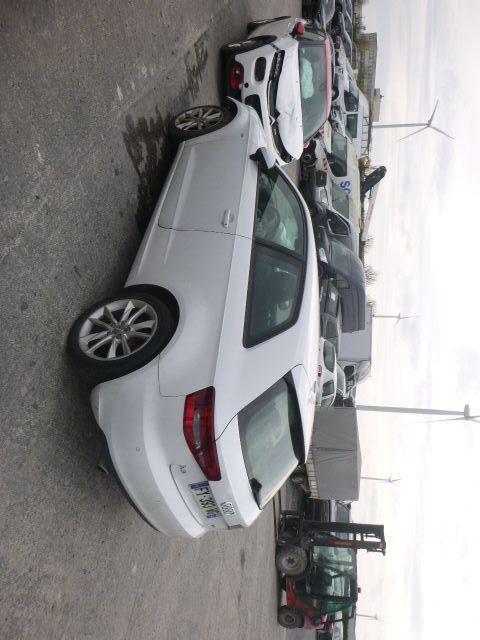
Aucun dommage détecté.
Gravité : aucun